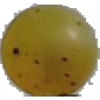
Label: Grape White 3